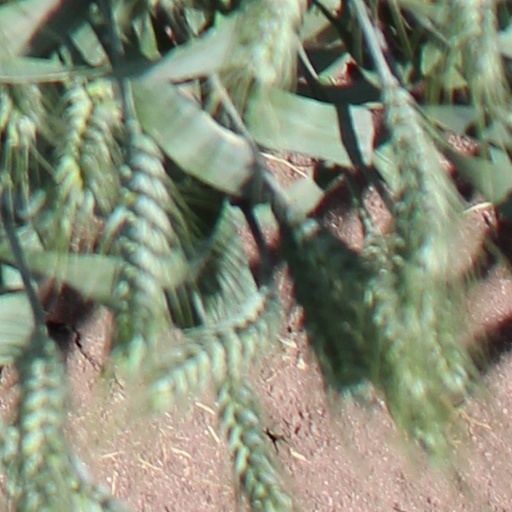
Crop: wheat